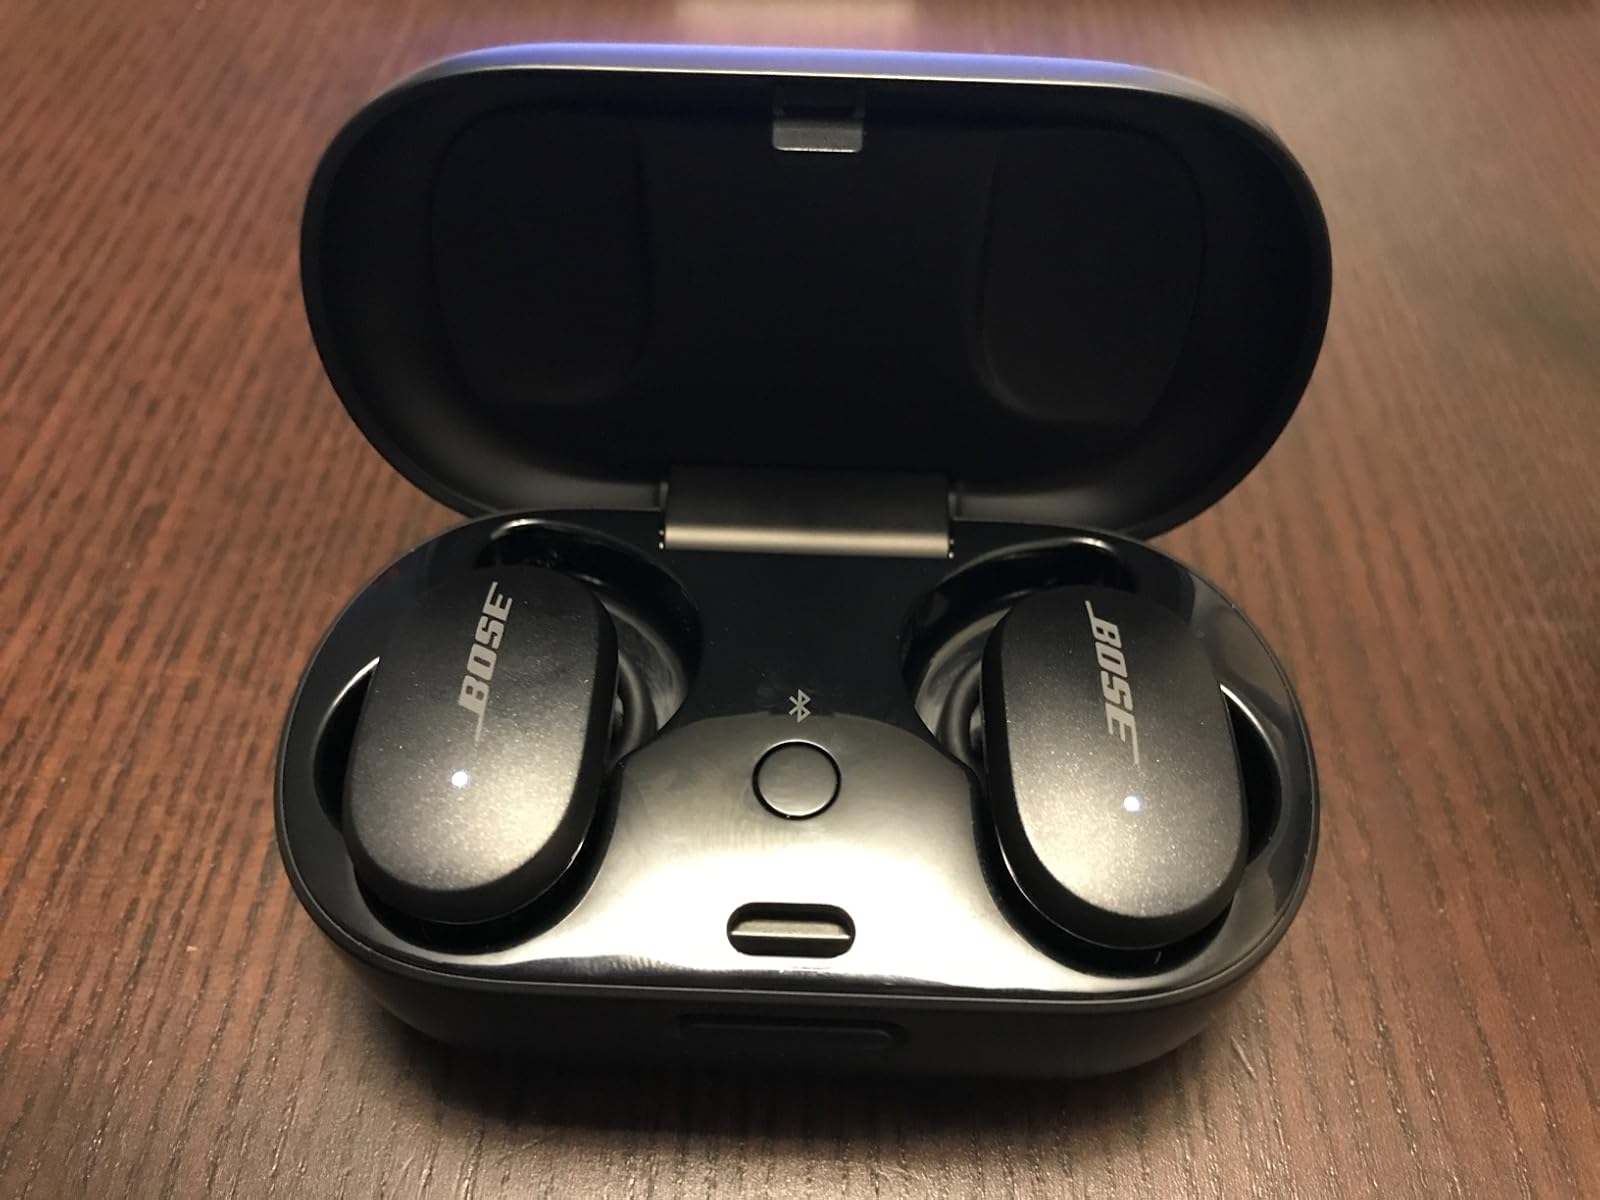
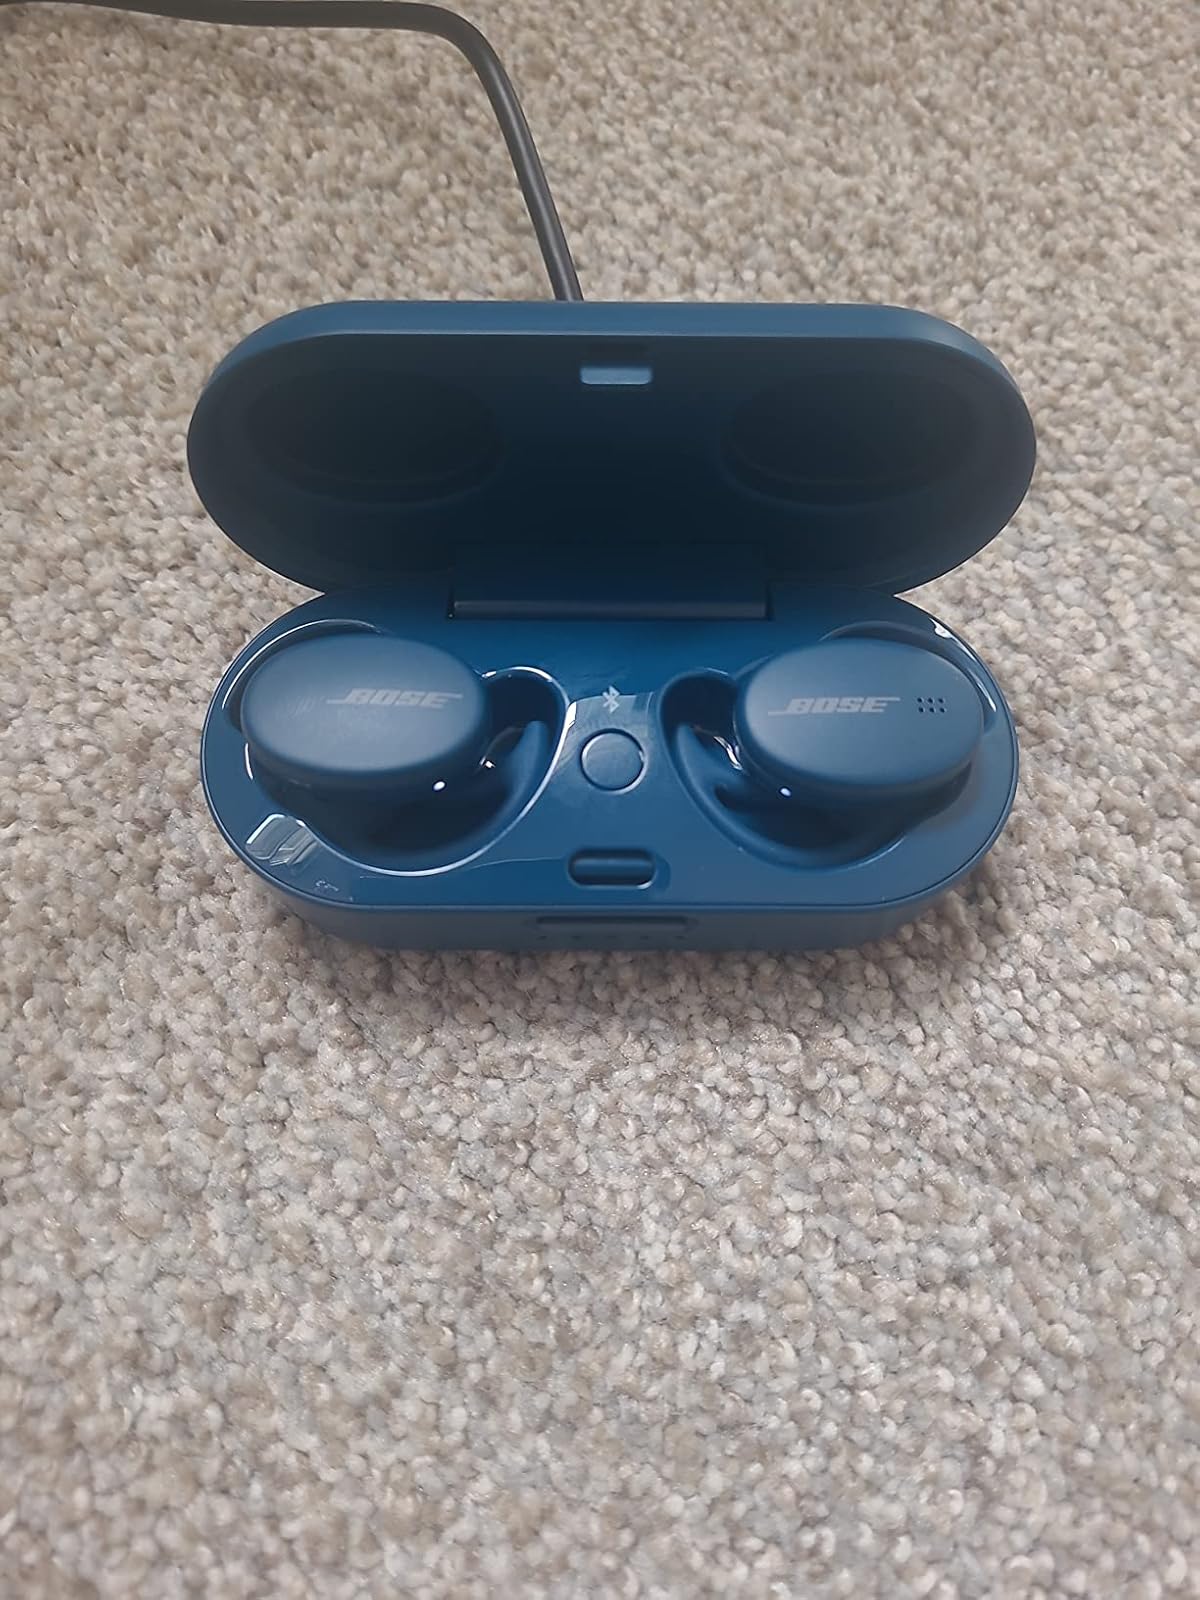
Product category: earbuds
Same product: no